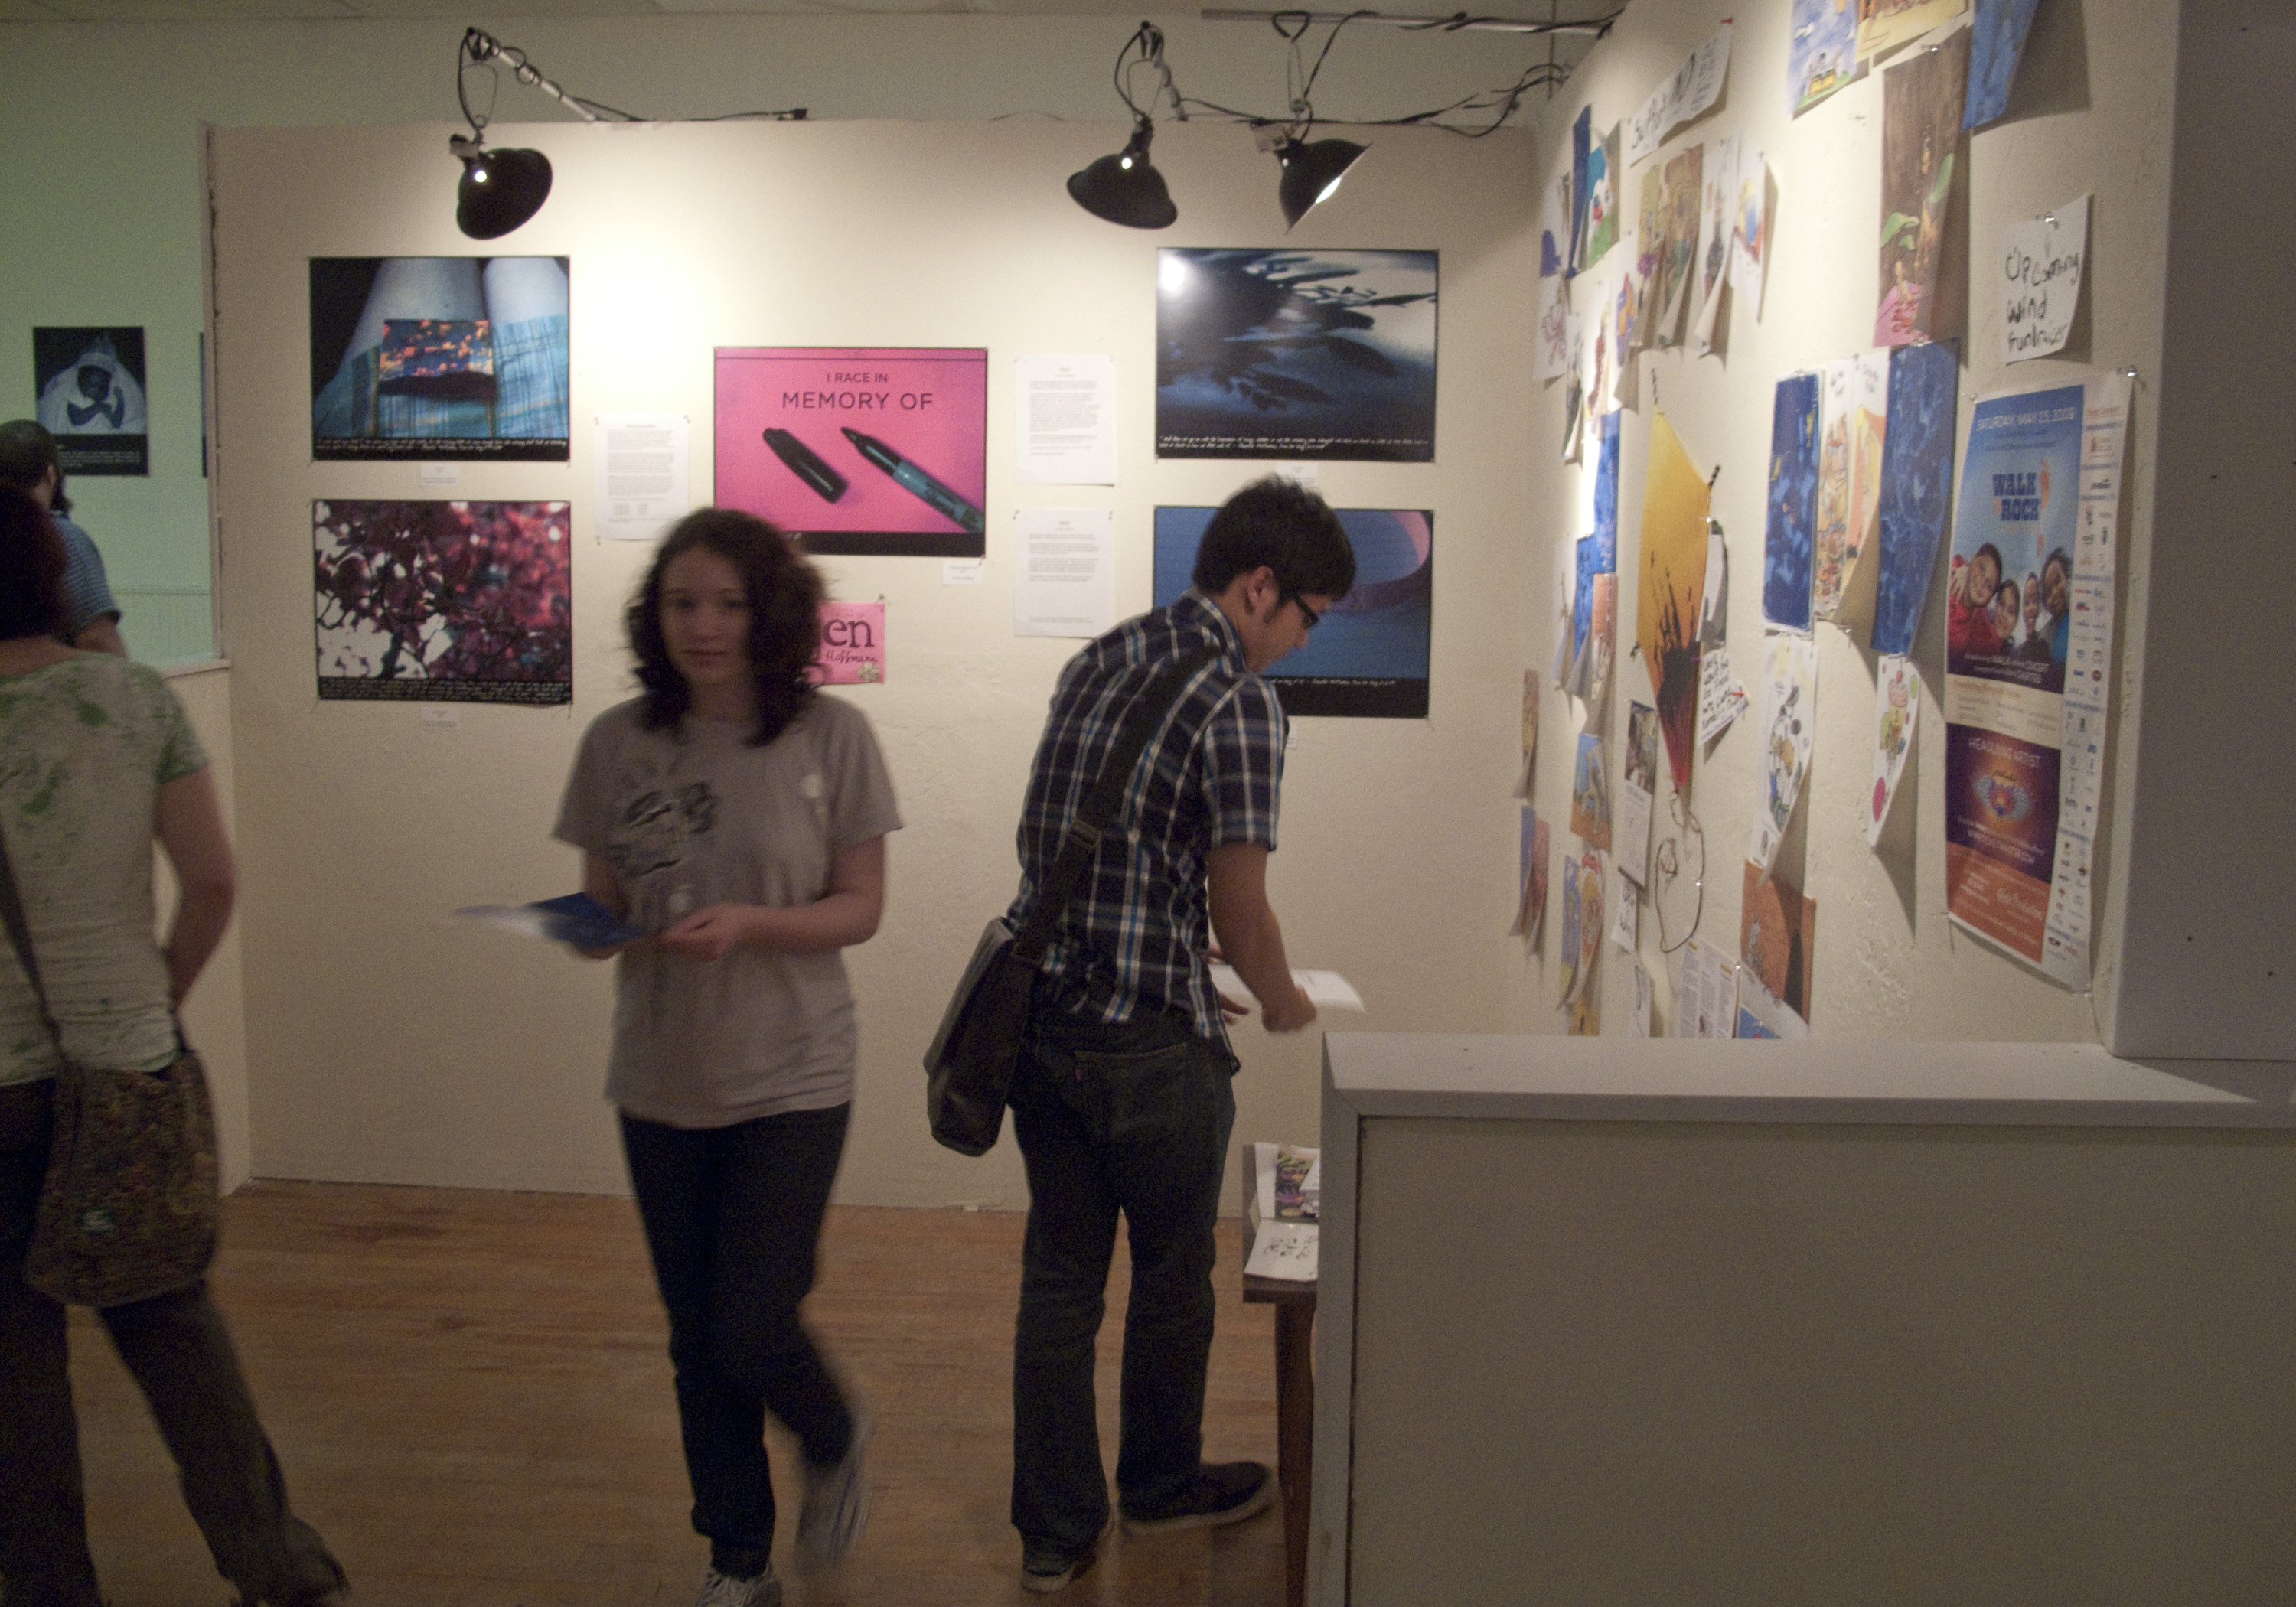
art, design, tourist attraction, exhibition, sacramento, vox, 2ndsaturday, art gallery, art exhibition